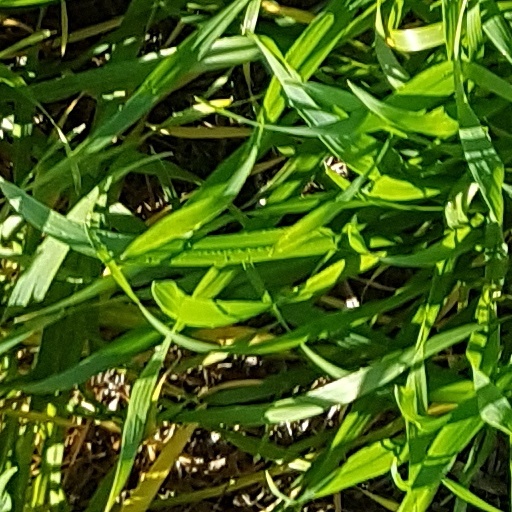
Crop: wheat